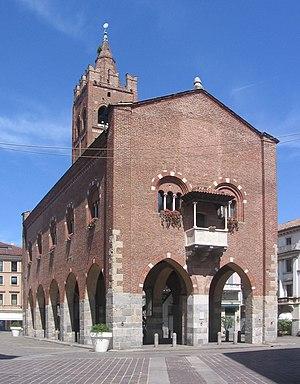
L'Arengario est un bâtiment historique de Monza, dans le nord de l'Italie. Il a été construit au XIIIᵉ siècle et tire son nom de sa fonction première d'arengario de la ville. Il s'élève sur la place centrale de Monza, la Piazza Roma.